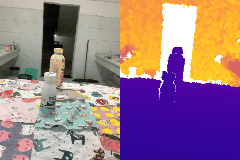
Label: bottle